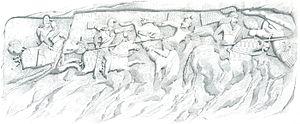
Cerelles est une commune française située dans le département d'Indre-et-Loire, en région Centre-Val de Loire.
Jean-Baptiste Eugène Napoléon Flandin, né en 1809 à Naples et mort en 1889 à Tours, est un peintre orientaliste français.